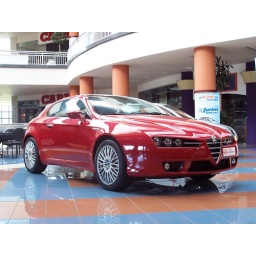
Alfa Romeo Brera 2006 considered as the most beautiful car in the last auto show at Frankfurt